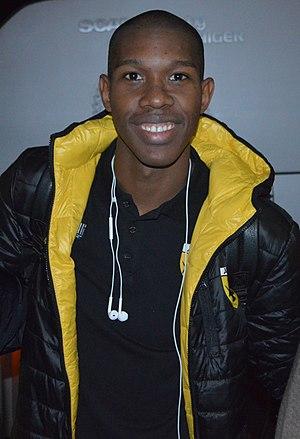
Alef dos Santos Saldanha est un footballeur brésilien qui évolue au poste de milieu défensif à l'APOEL Nicosie.